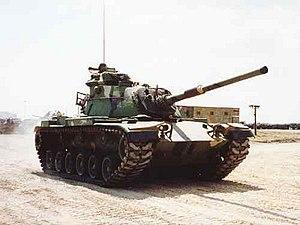
La bataille de Nasr est livrée en janvier 1981 pendant la guerre Iran-Irak. Il s'agit de l'une des plus importantes batailles de chars du conflit.